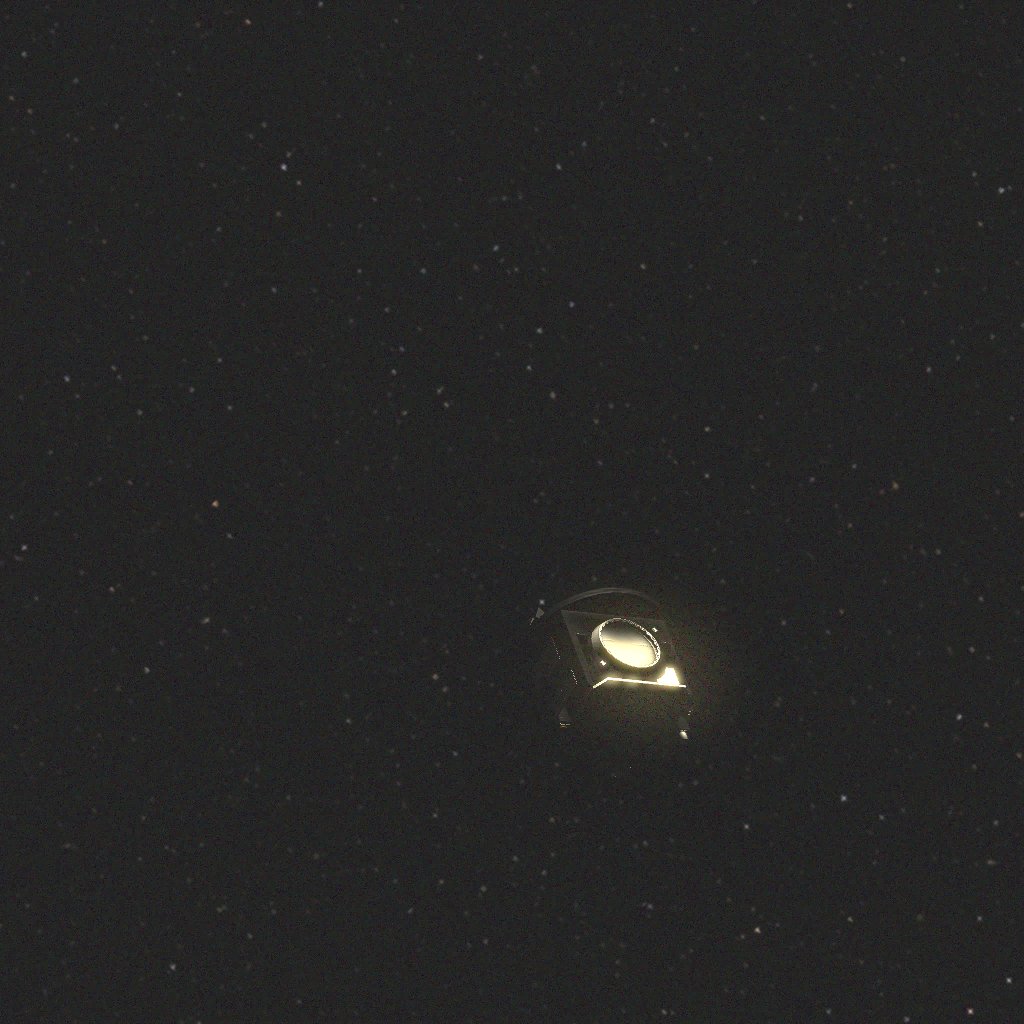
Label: proba_3_ocs